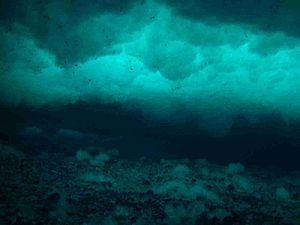
Le terme de glace de fond désigne tout type de glace immergée, attachée ou ancrée au fond, quel que soit son mode de formation. La glace de fond peut se former en milieu océanique ou en eau douce.